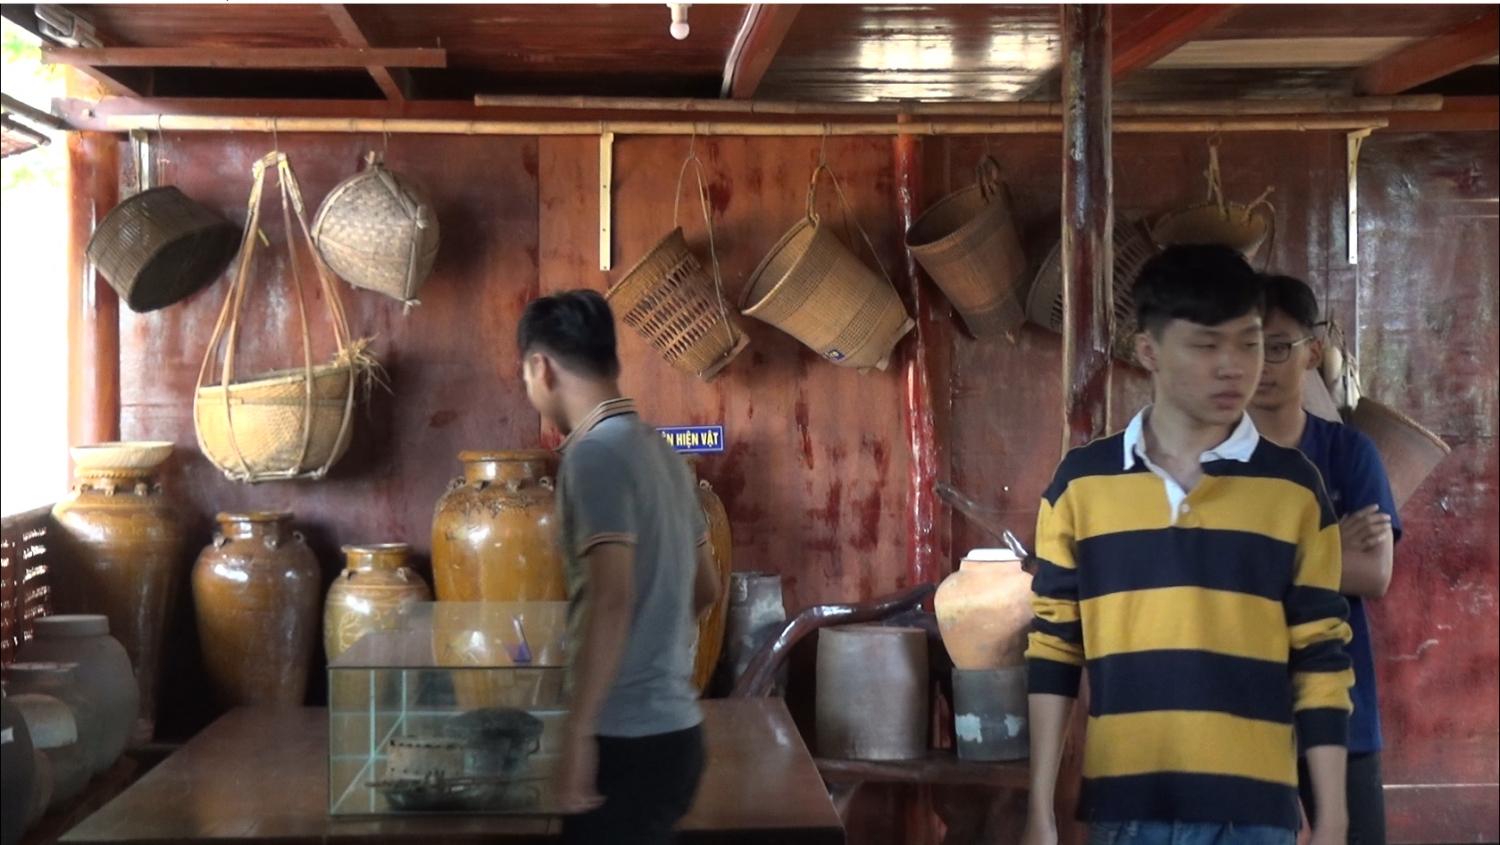
có những chiếc giỏ đang xuất hiện ở trên tường